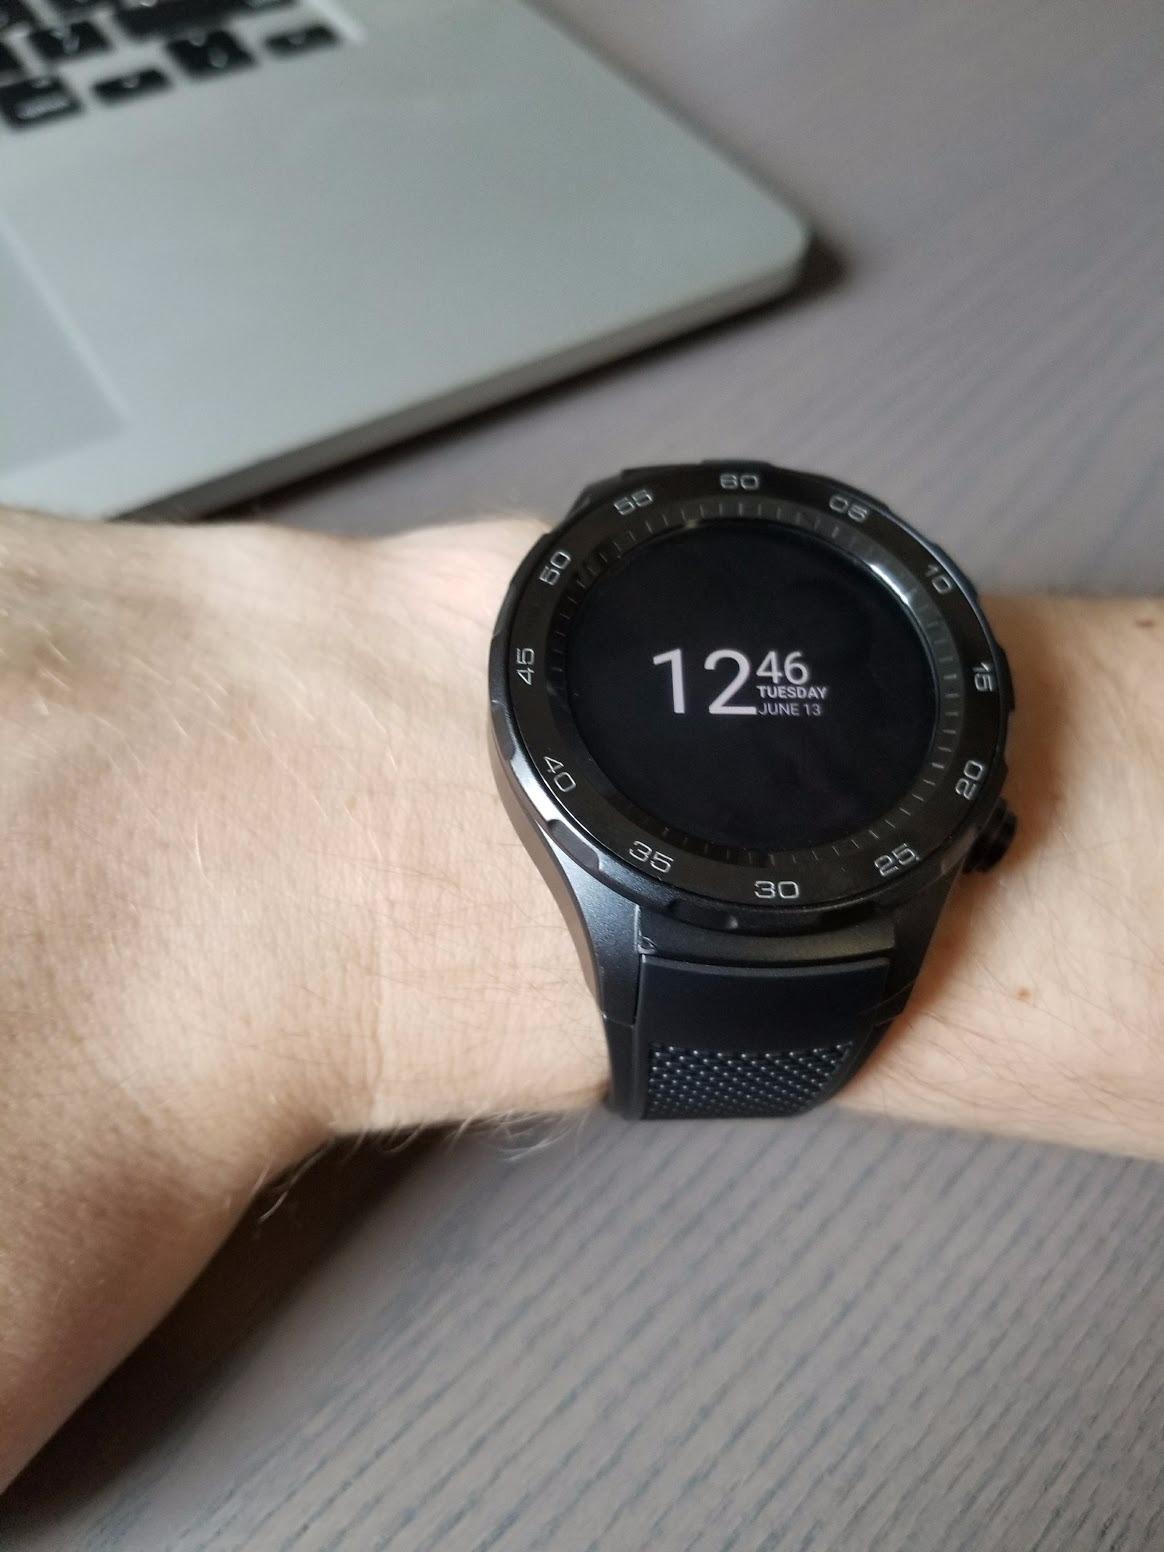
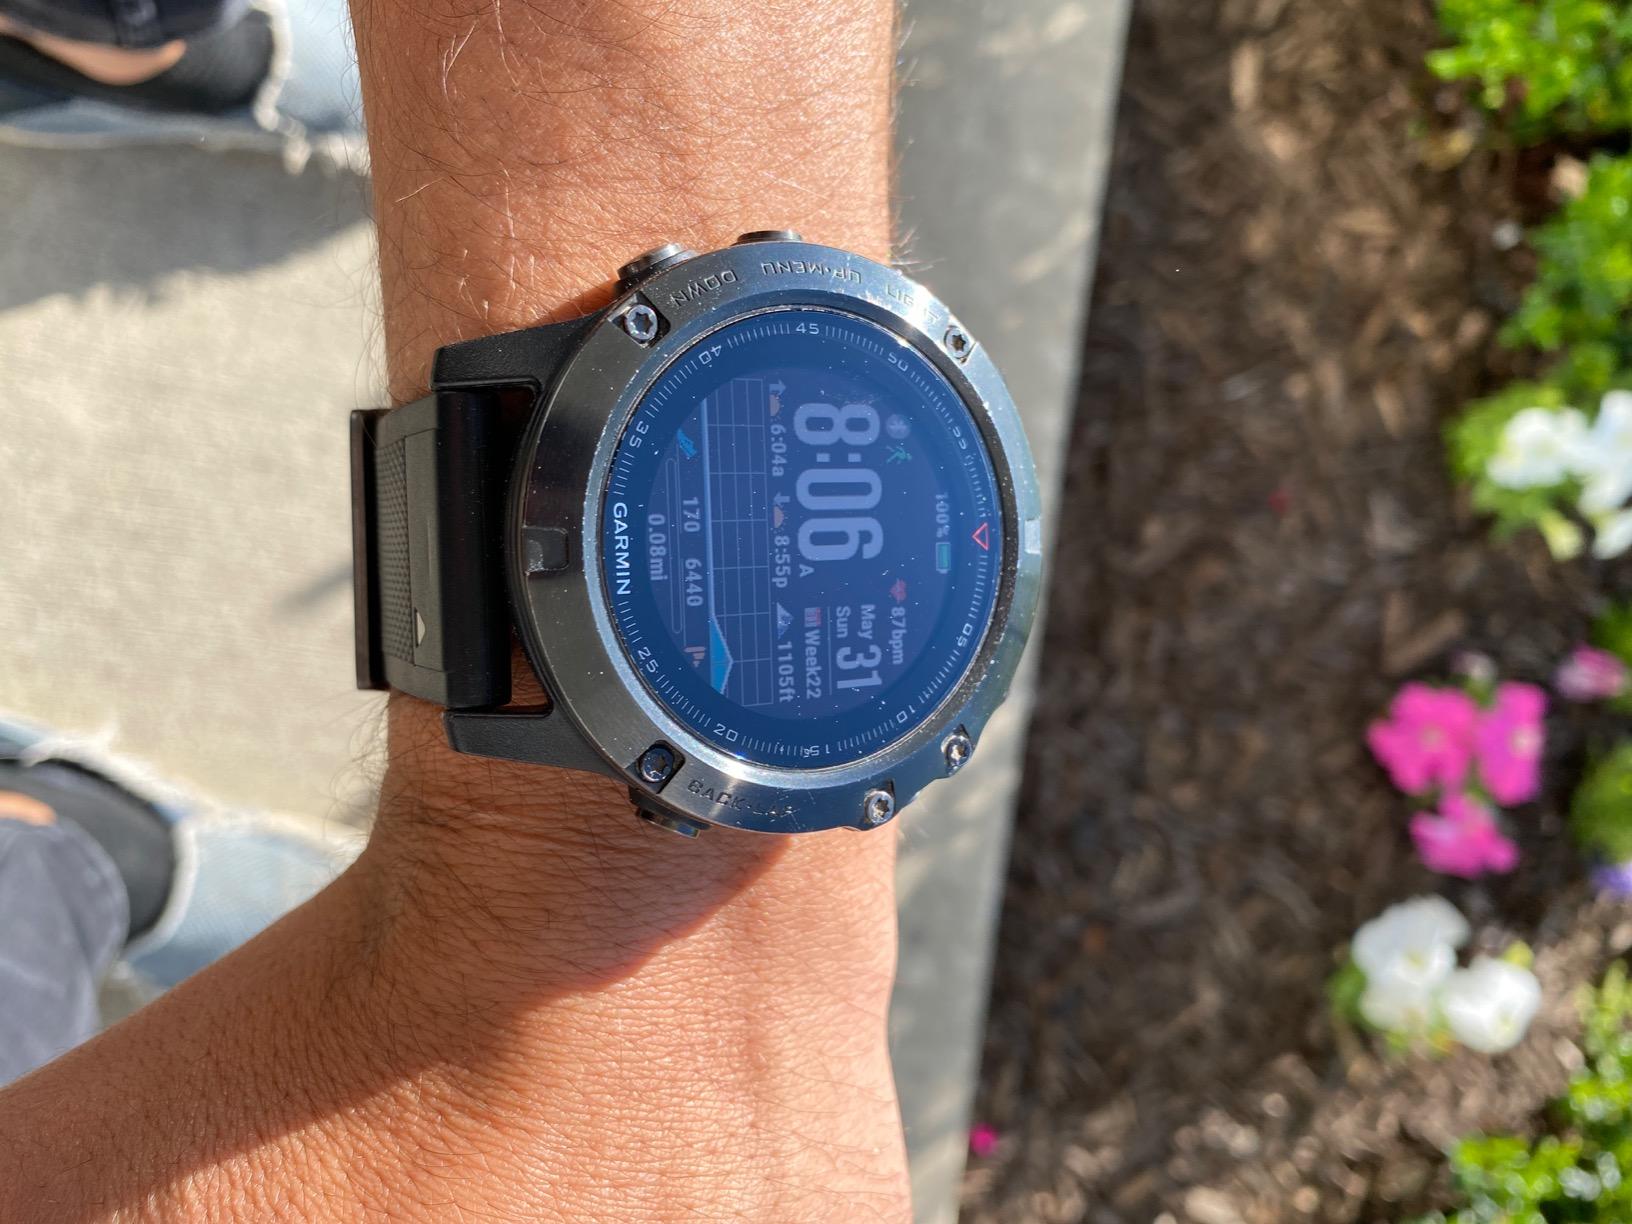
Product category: smartwatch
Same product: no